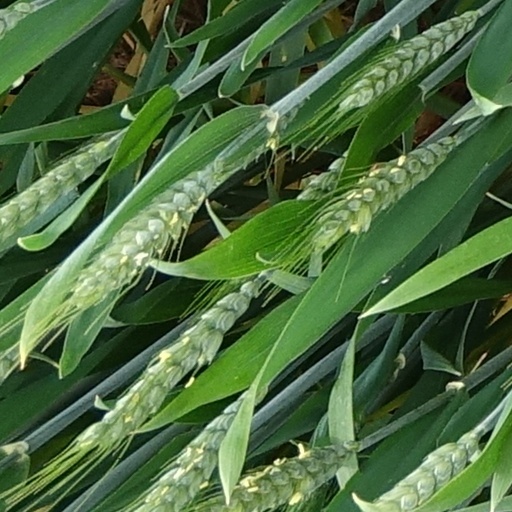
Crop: wheat